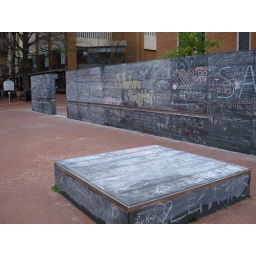
The 42-foot-long slate wall is a monument to the First Amendment built by the Thomas Jefferson Center for Free Expression